Harkisan Mehta

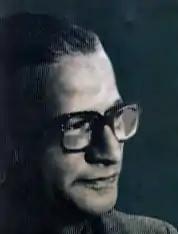

Harkisan Laldas Mehta (1928–1998) was a Gujarati author and journalist from India. He was the editor of a weekly, "Chitralekha". He wrote several novels.